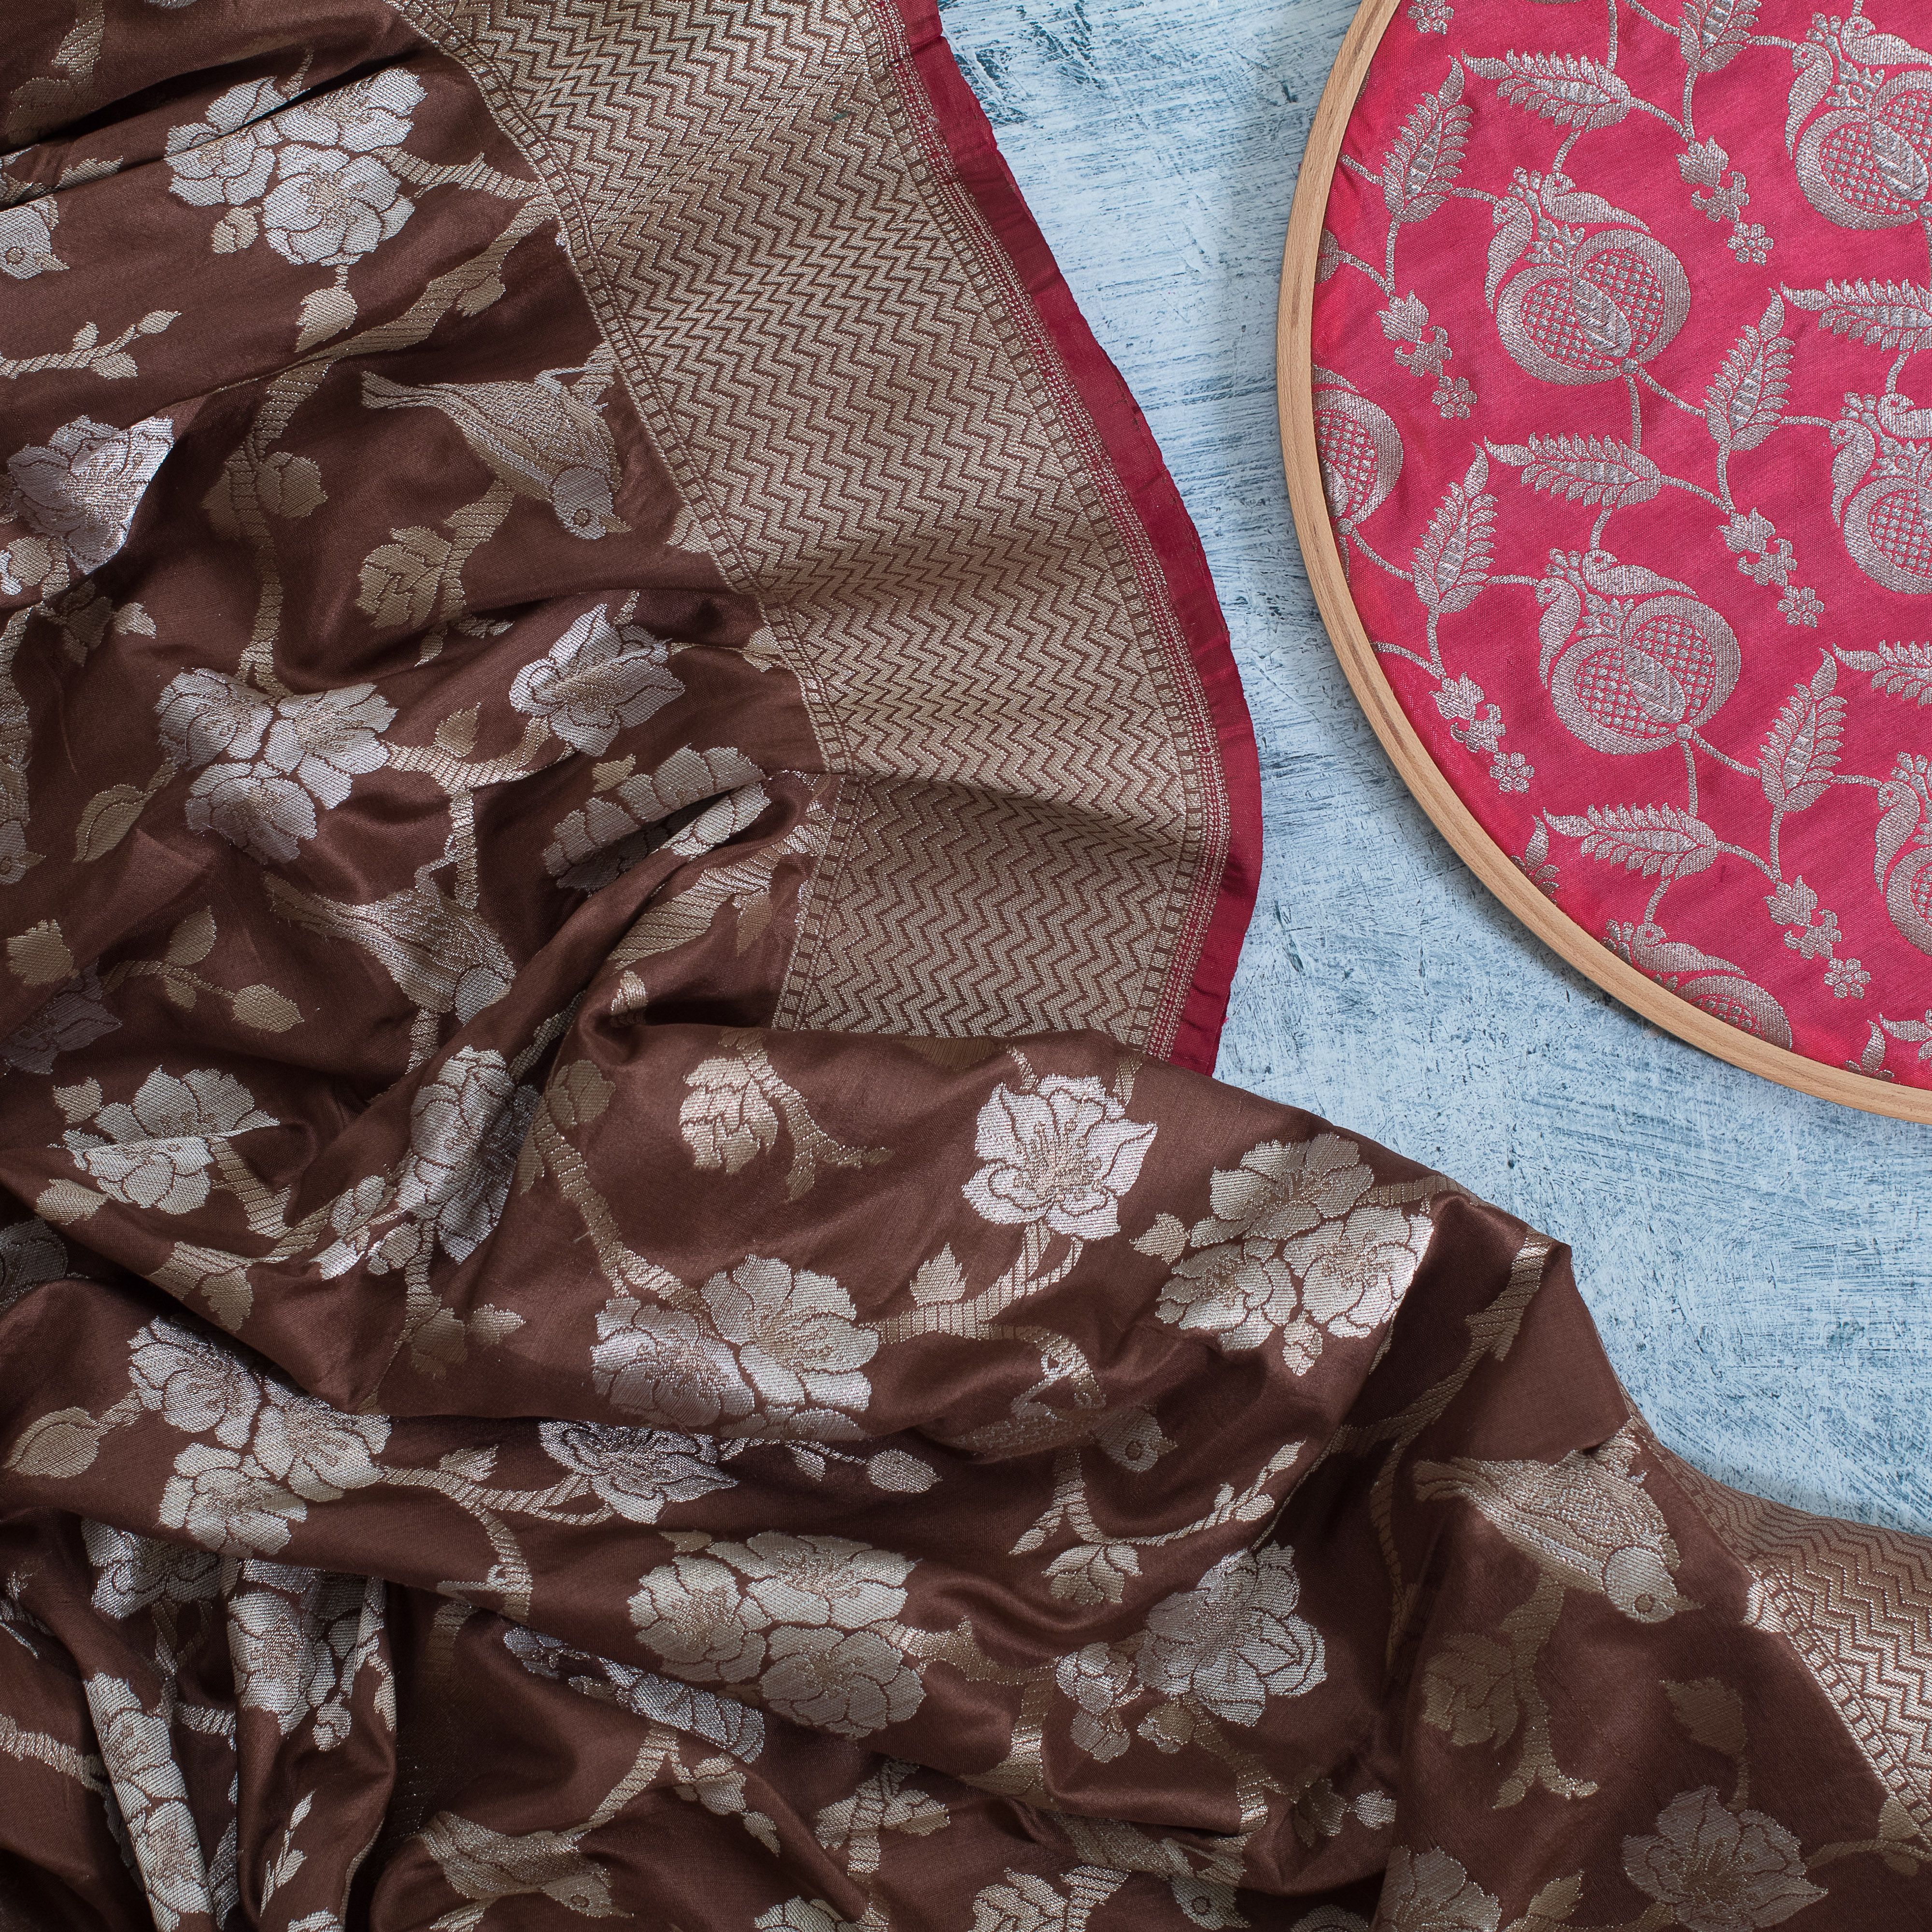
wedding, wear, brown, pattern, textile, design, military camouflage, beige, motif, visual arts, camouflage